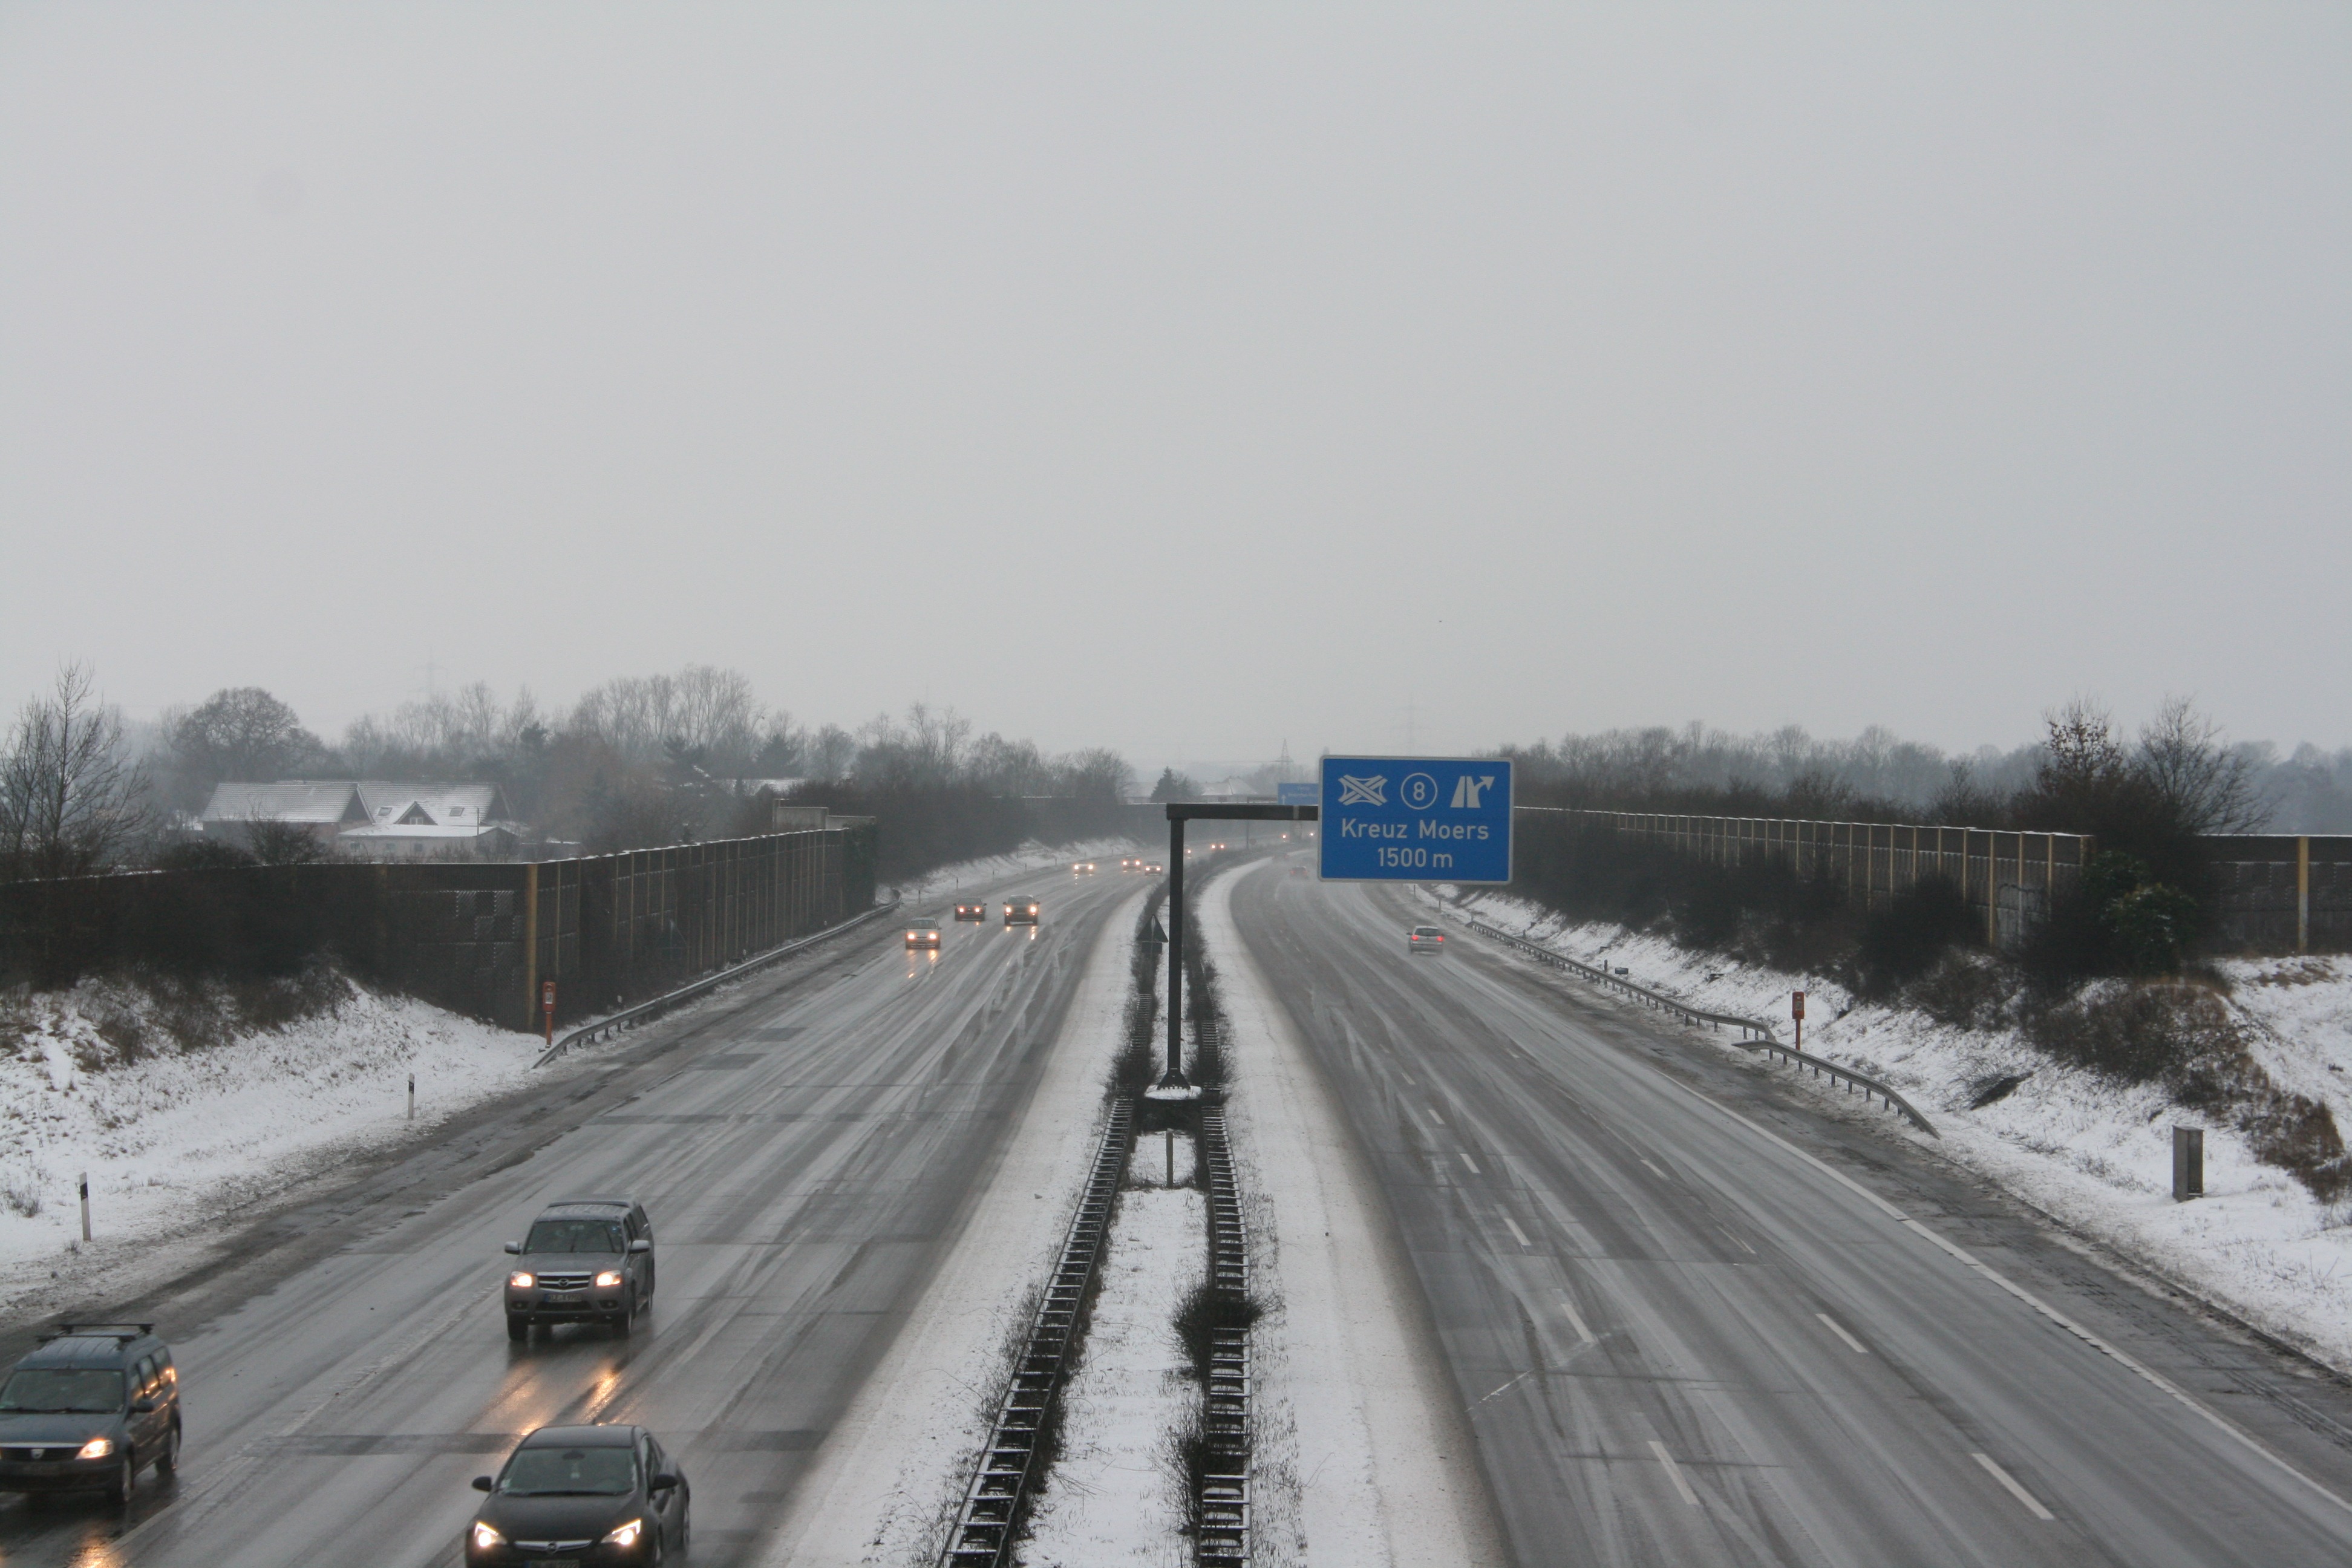
snow, cold, winter, track, road, traffic, highway, transport, ice, truck, weather, auto, lane, infrastructure, autos, controlled access highway, smoothness